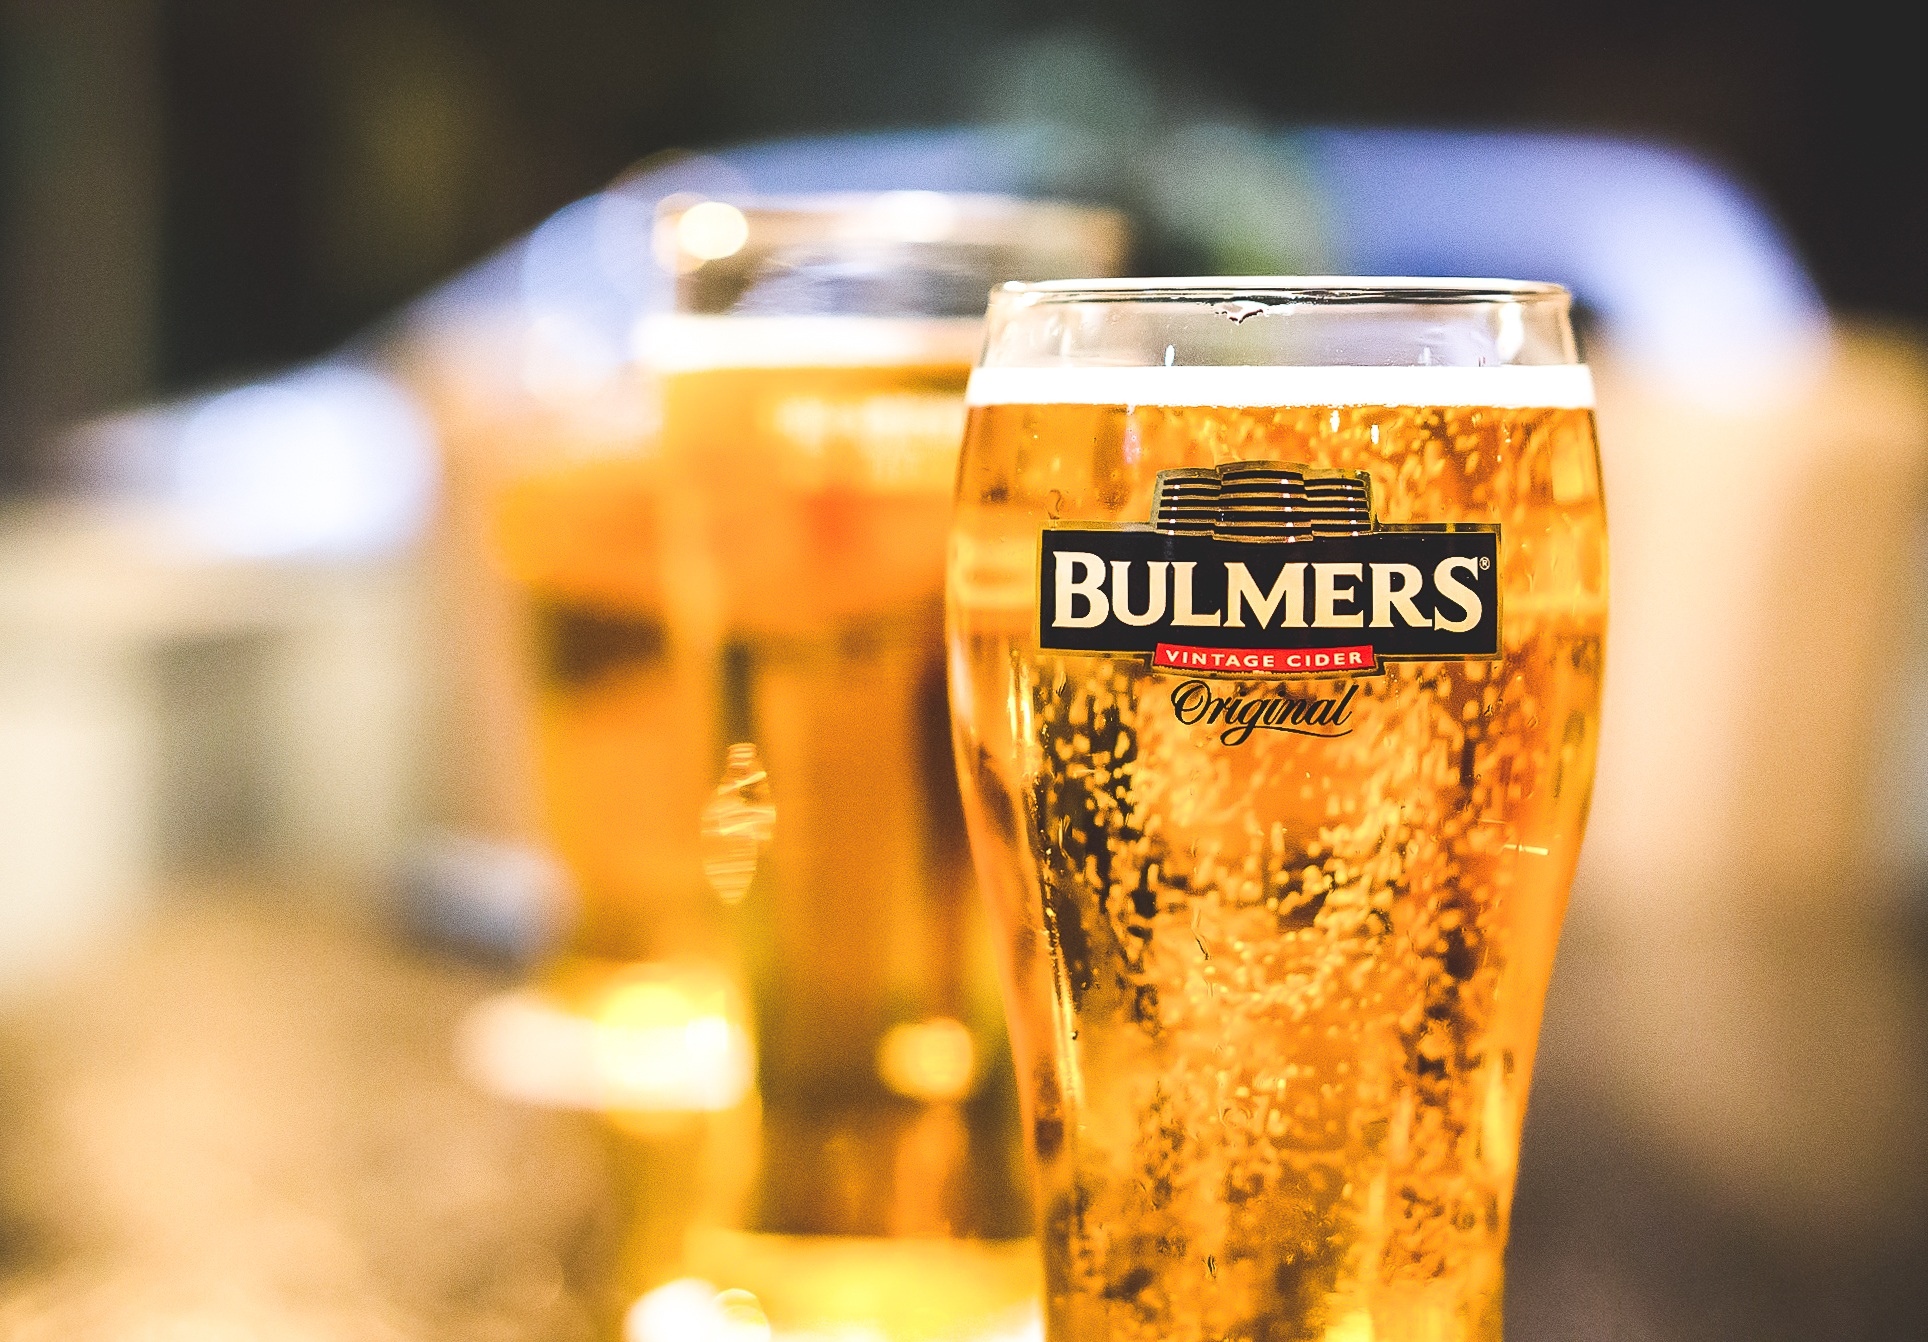
bokeh, glass, drink, beer, alcohol, sparkling, stein, bubbly, cider, bulmers, pint, alcoholic beverage, sparkly, distilled beverage, pint us, beer cocktail, thristy